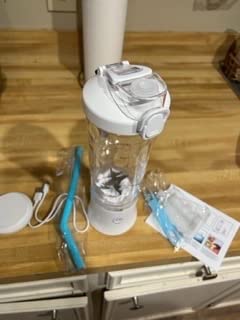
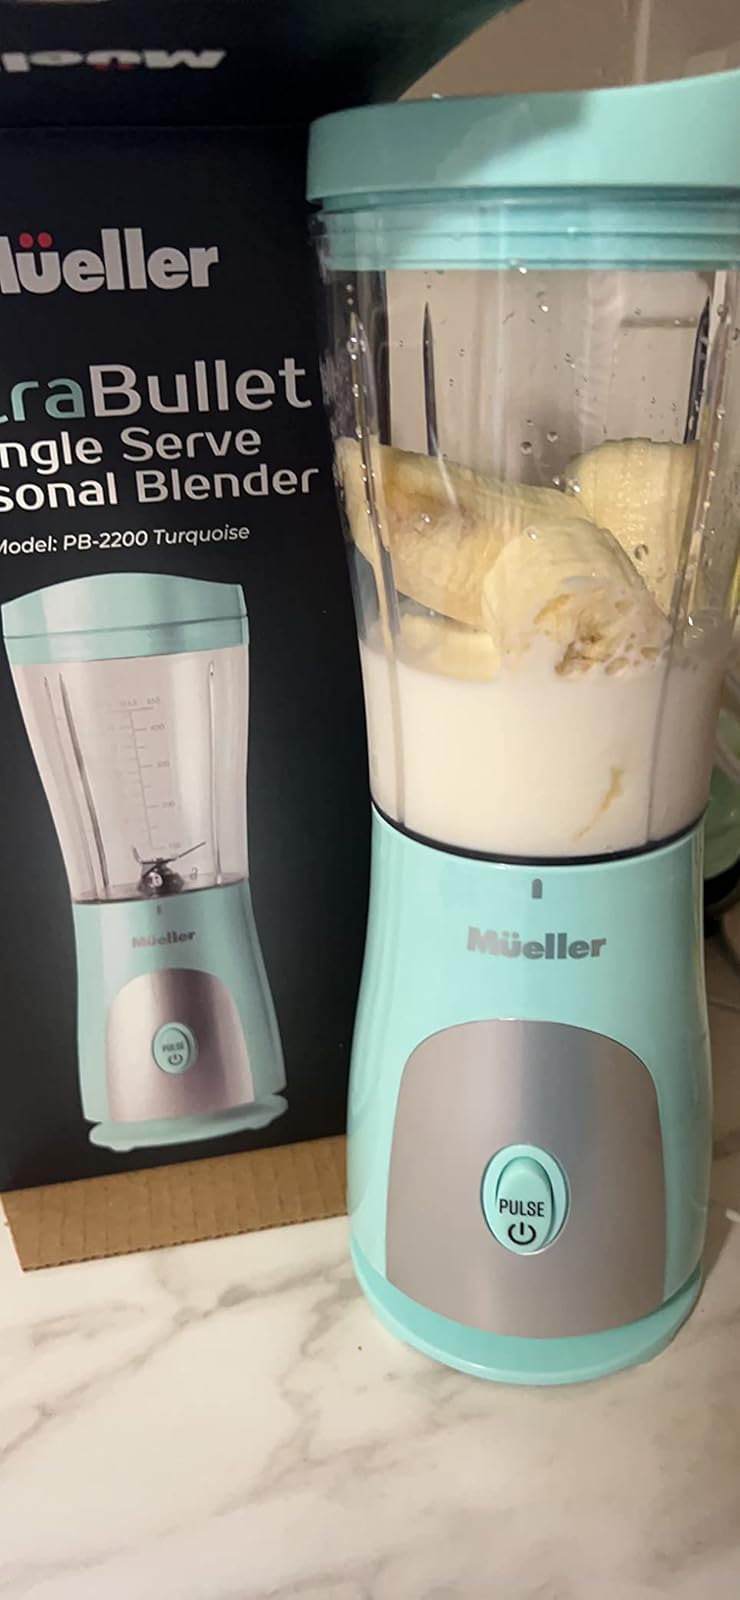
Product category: items_blender
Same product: no